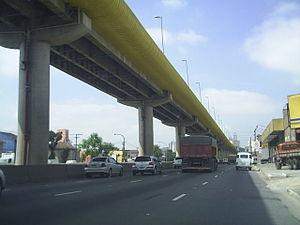
La ligne 15 – Argent du Métro de São Paulo est une ligne de monorail, la sixième ligne du métro de São Paulo à être mise en service. Lorsqu'elle sera entièrement terminée, elle fera 26,6 km de longueur pour 18 stations, reliant les districts d'Ipiranga et Cidade Tiradentes, via les quartiers de Vila Prudente, Parque São Lucas, Sapopemba, São Mateus, Iguatemi, entre autres.